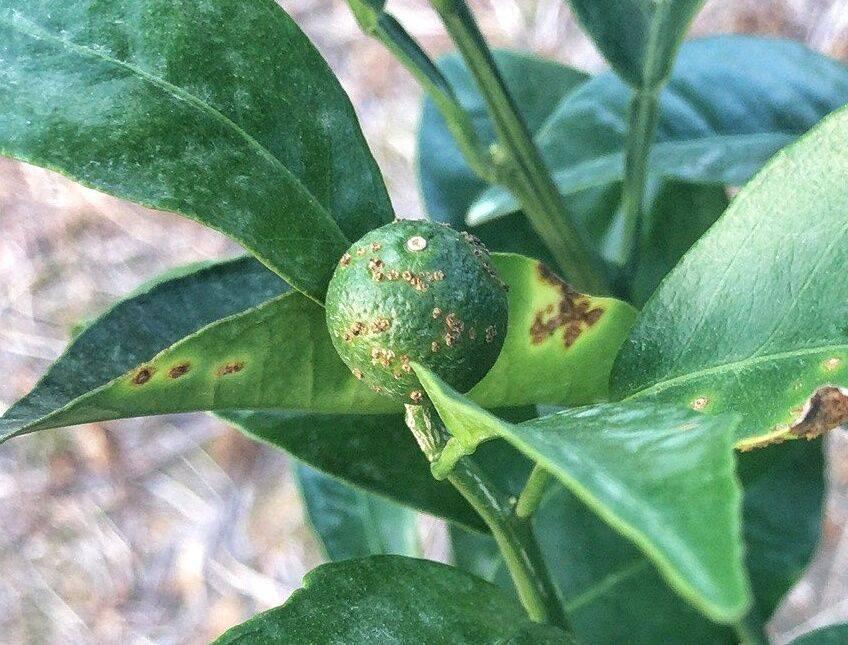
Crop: unknown
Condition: citrus_citrus_canker